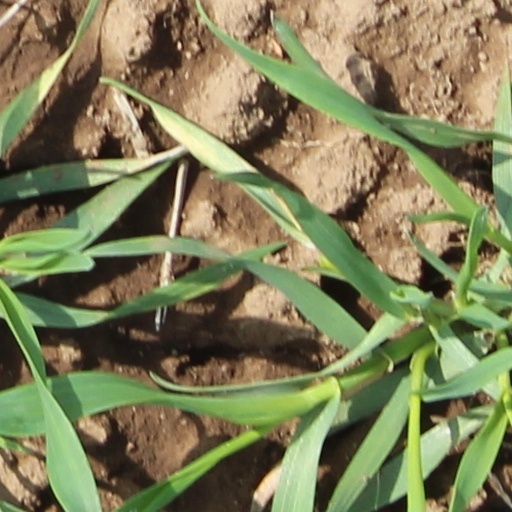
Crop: wheat